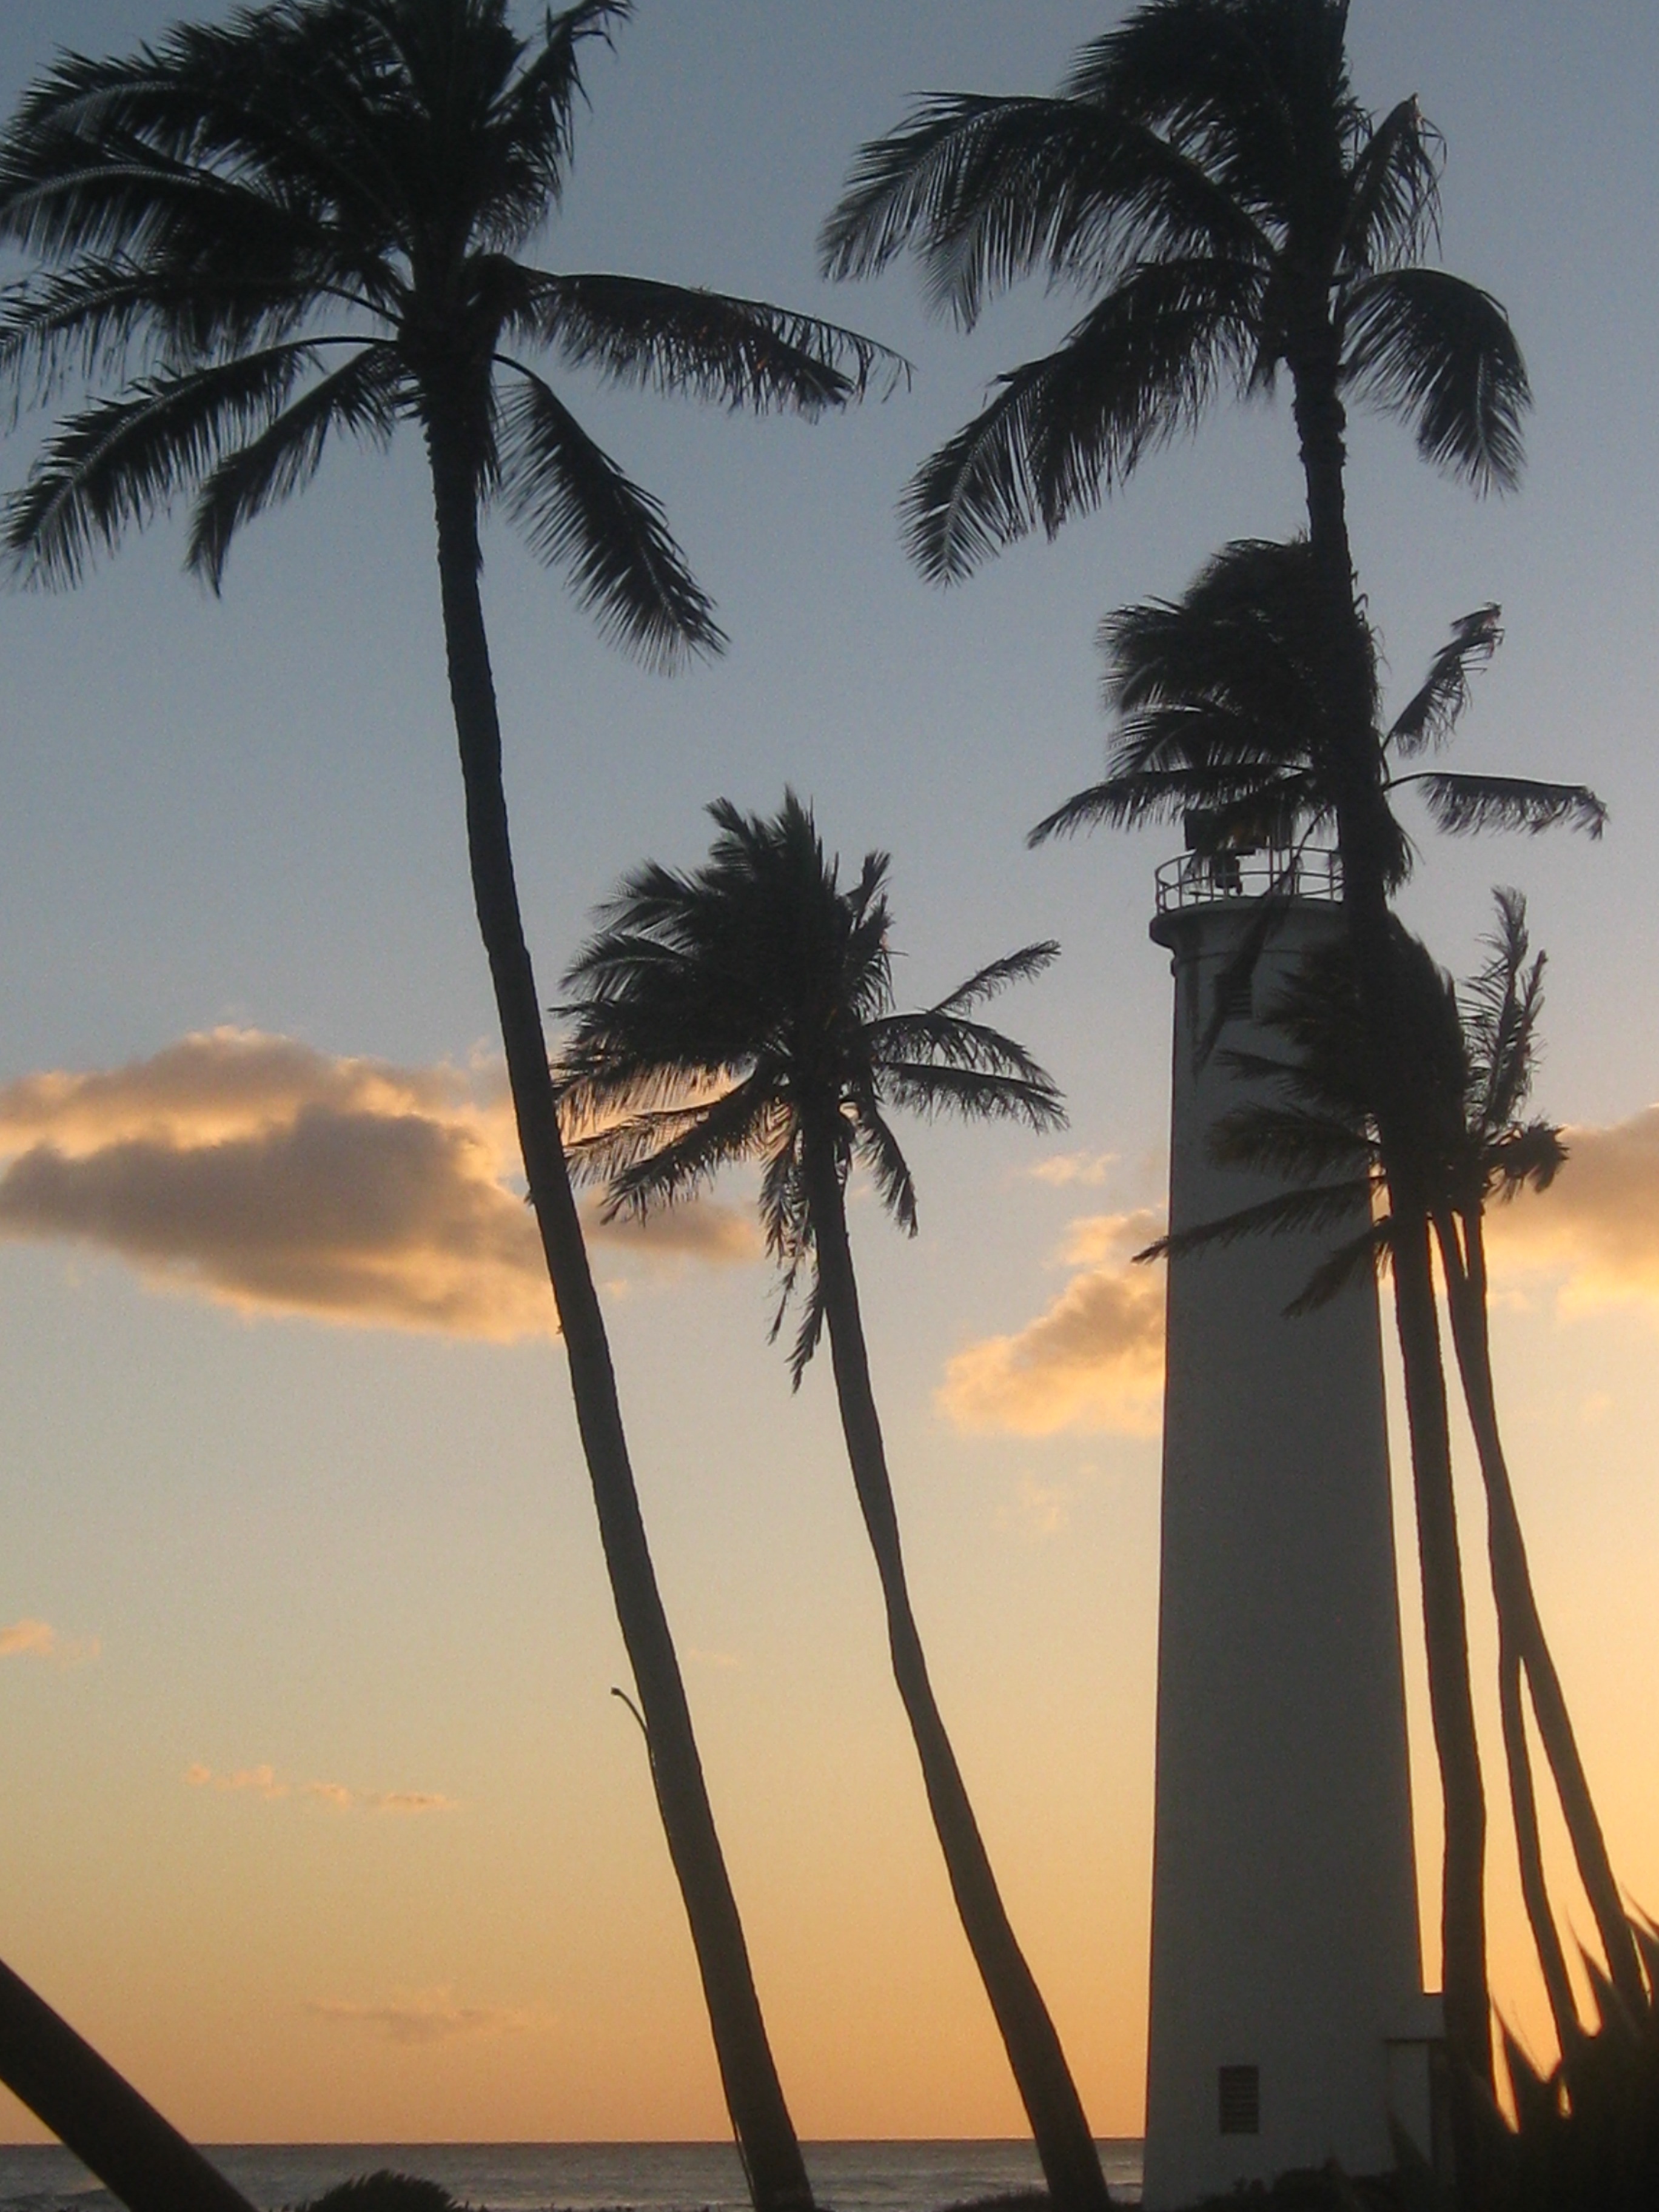
beach, landscape, sea, coast, tree, ocean, lighthouse, plant, sunset, wind, dusk, hawaii, clouds, palms, maritime, flowering plant, woody plant, land plant, arecales, palm family